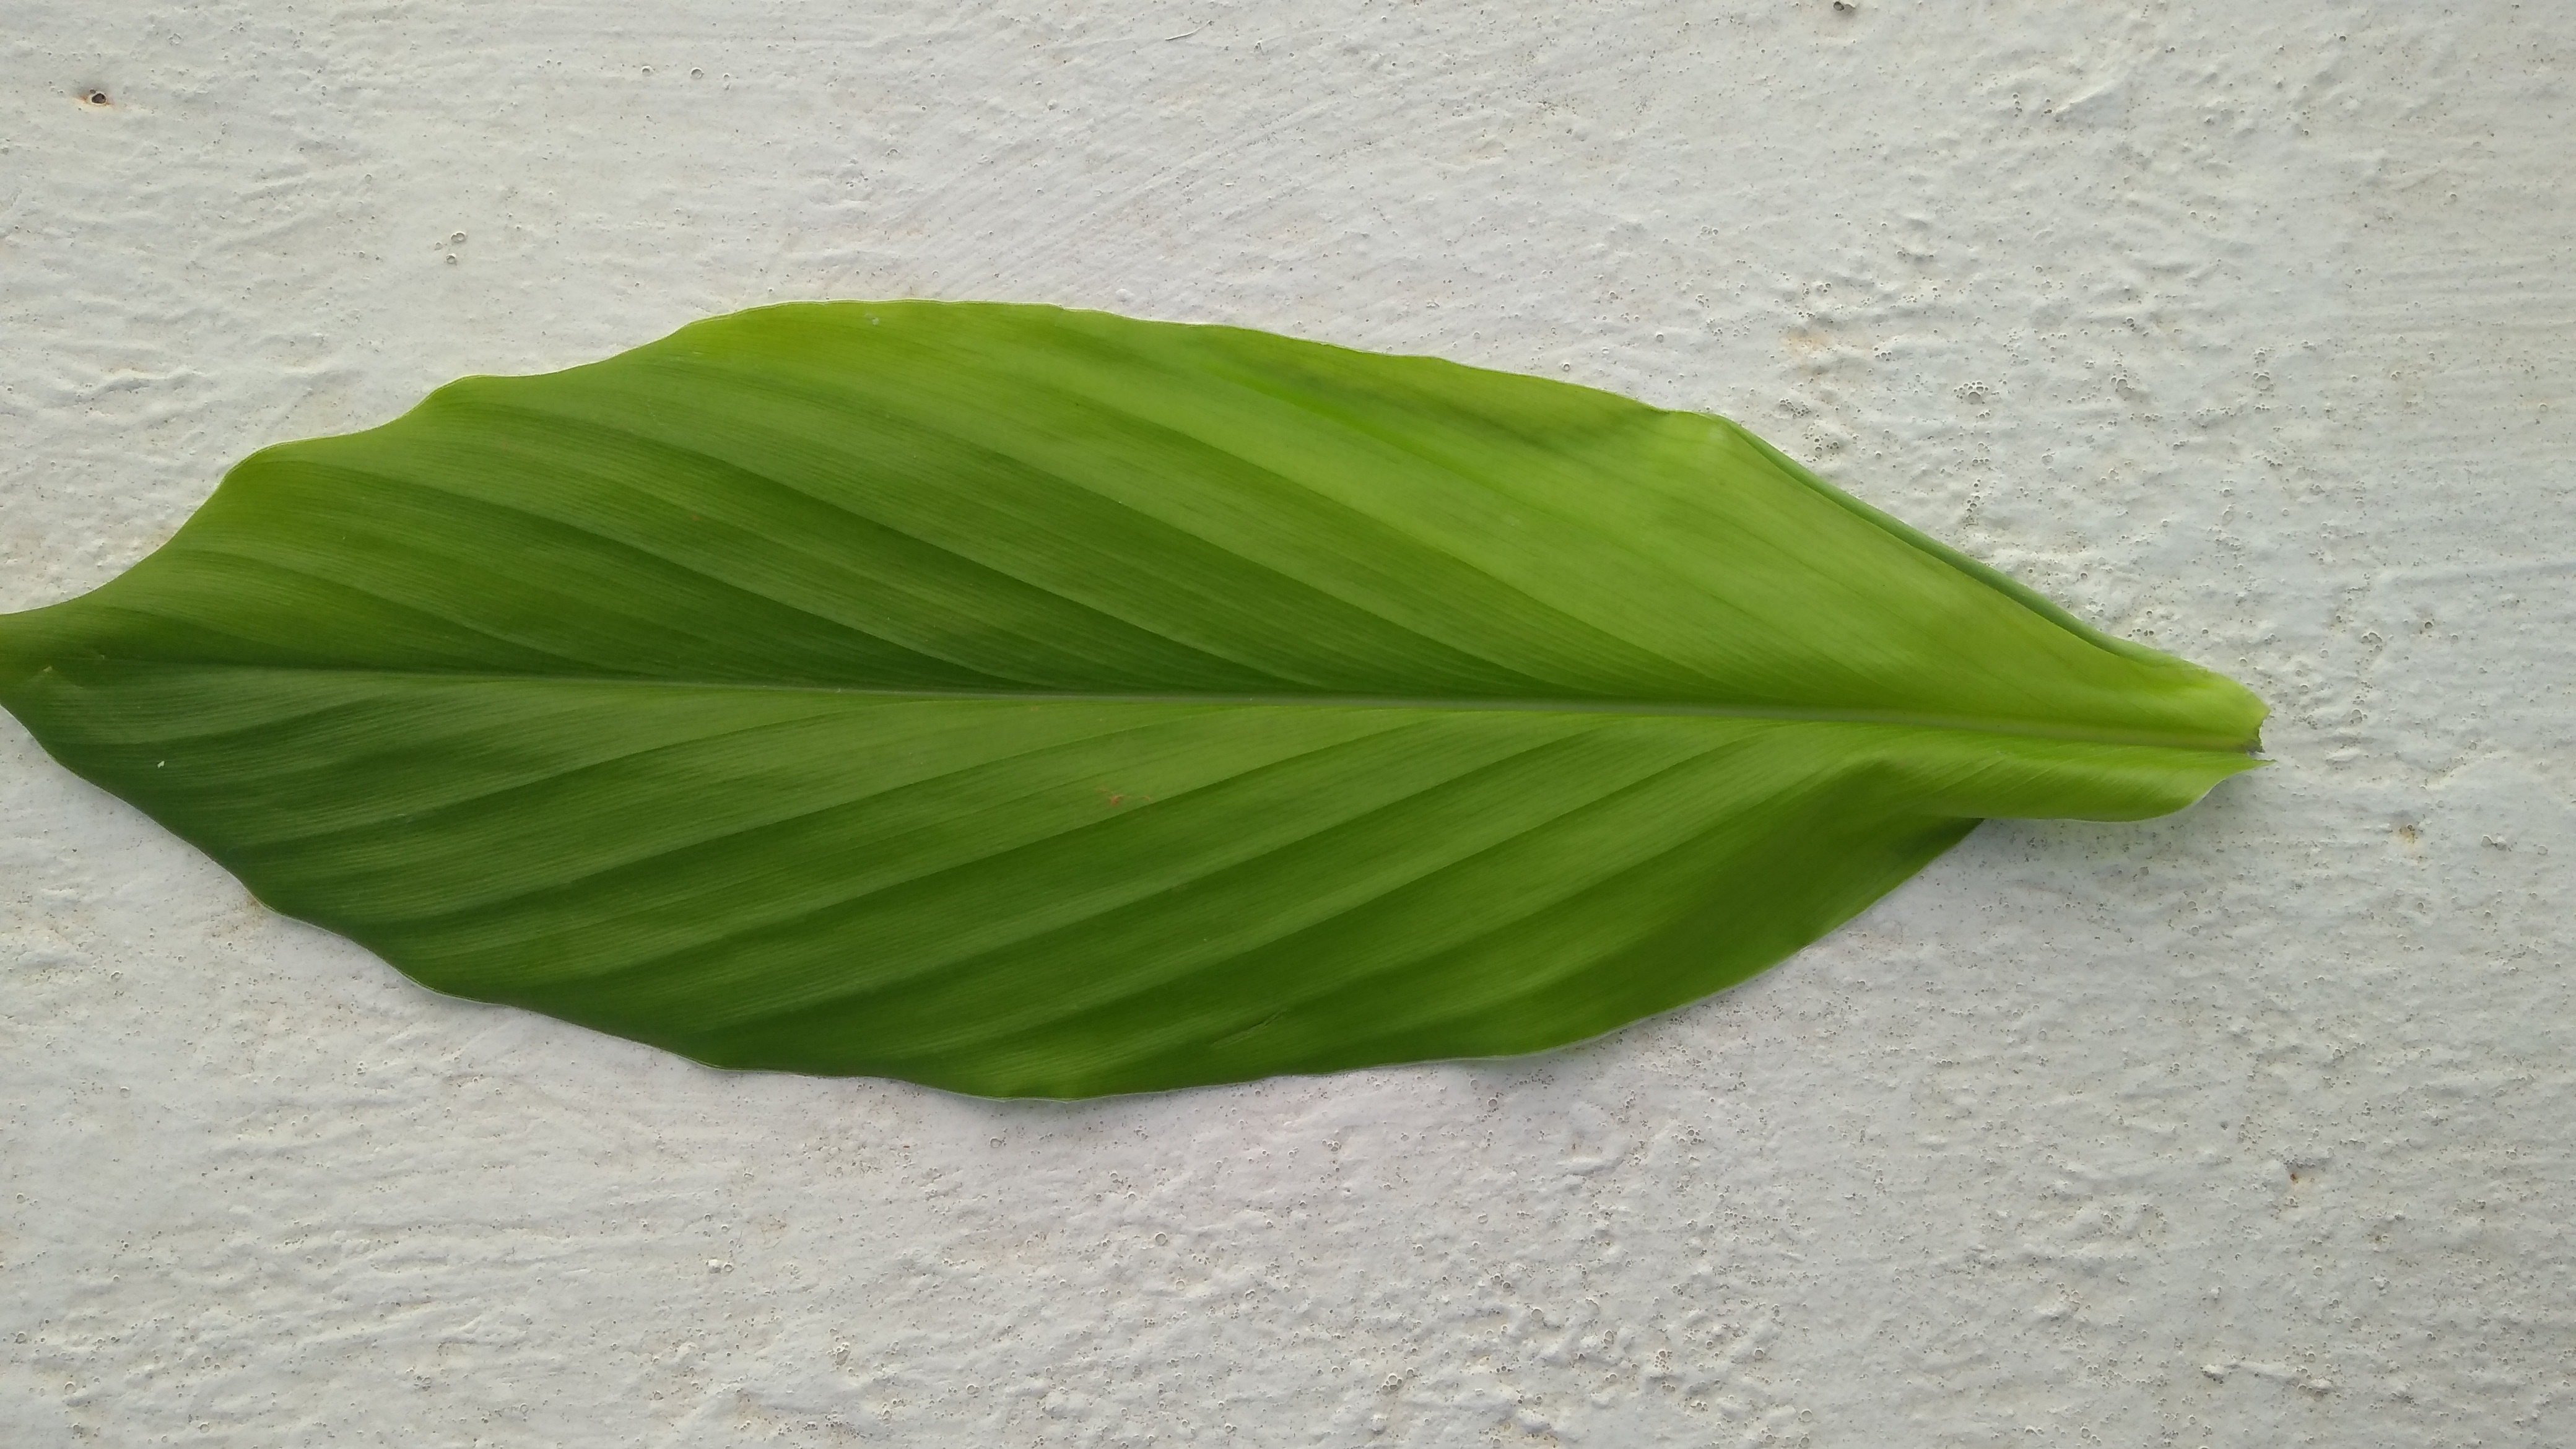
Plant: Turmeric